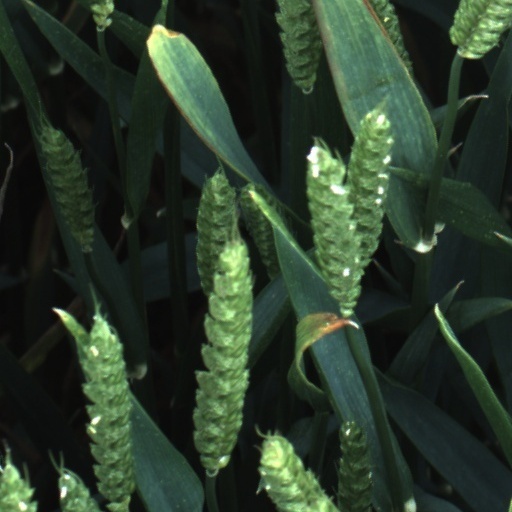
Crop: wheat